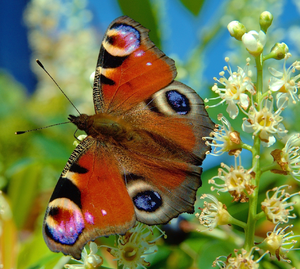
Papillon Nymphalis io (dit paon du jour) sur une fleur de Prunus laurocerasus (Photographié en Belgique dans le village de Hamois)Magyar: Nappali pávaszem (Nymphalis io) a babérmeggy (Prunus laurocerasus) virágainItaliano: Una farfalla Nymphalis (Inachis io) sopra un fiore di Lauroceraso (Prunus laurocerasus).日本語: セイヨウバクチノキ (Prunus laurocerasus) の花にとまるクジャクチョウ (Inachis io)